Dustin Wolf

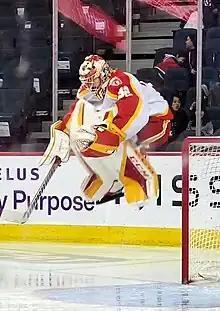
Wolf performing his warmup jump.

During the 2023–24 season Wolf would split time between the Wranglers and the Flames, playing a handful of games for the major club, but mostly spending time in the AHL. Wolf's dominant performance the prior season would continue at the beginning of the season, resulting in him once again being named to the season's AHL All-Star Classic, this year alongside Matt Coronato, where he would help lead lead the Pacific division to the championship undefeated.